Boston City Council tenure of Ayanna Pressley

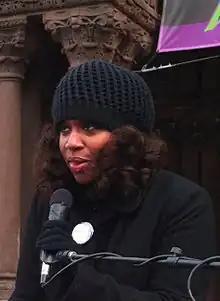
Pressley speaking in 2011

Pressley's first-place finish was regarded as a surprise and a political turnaround, as many had expected she might not even win reelection. The perception that Pressley was at risk of losing her seat after her first term arose due to her campaign's lack of funding and the fact that former councilor Michael F. Flaherty was running to unseat one of the incumbent at-large councilors and regain a seat for himself. Politician prognosticators had seen Pressley as the most vulnerable of the incumbent at-large city councilors. This, in past, arose from a perception that, as first-term members, both Pressley and Felix G. Arroyo were more likely to lose their seats than longer-tenured at-large members John R. Connolly and Stephen J. Murphy. In his previous city council tenure, Flaherty had been able to be the top vote-getter in at-large city council elections, which made his candidacy to rejoin the council be seen as formidable. Additionally, mid-mayoral-term elections had historically tended to have a more white and conservative electorate than ones in mayoral election years, which meant that they were more favorable than mayoral election years towards white conservative candidates. However both Pressley and Arroyo (himself latino) were both re-elected alongside the other two incumbent at-large councilors, with Flaherty losing by placing fifth.